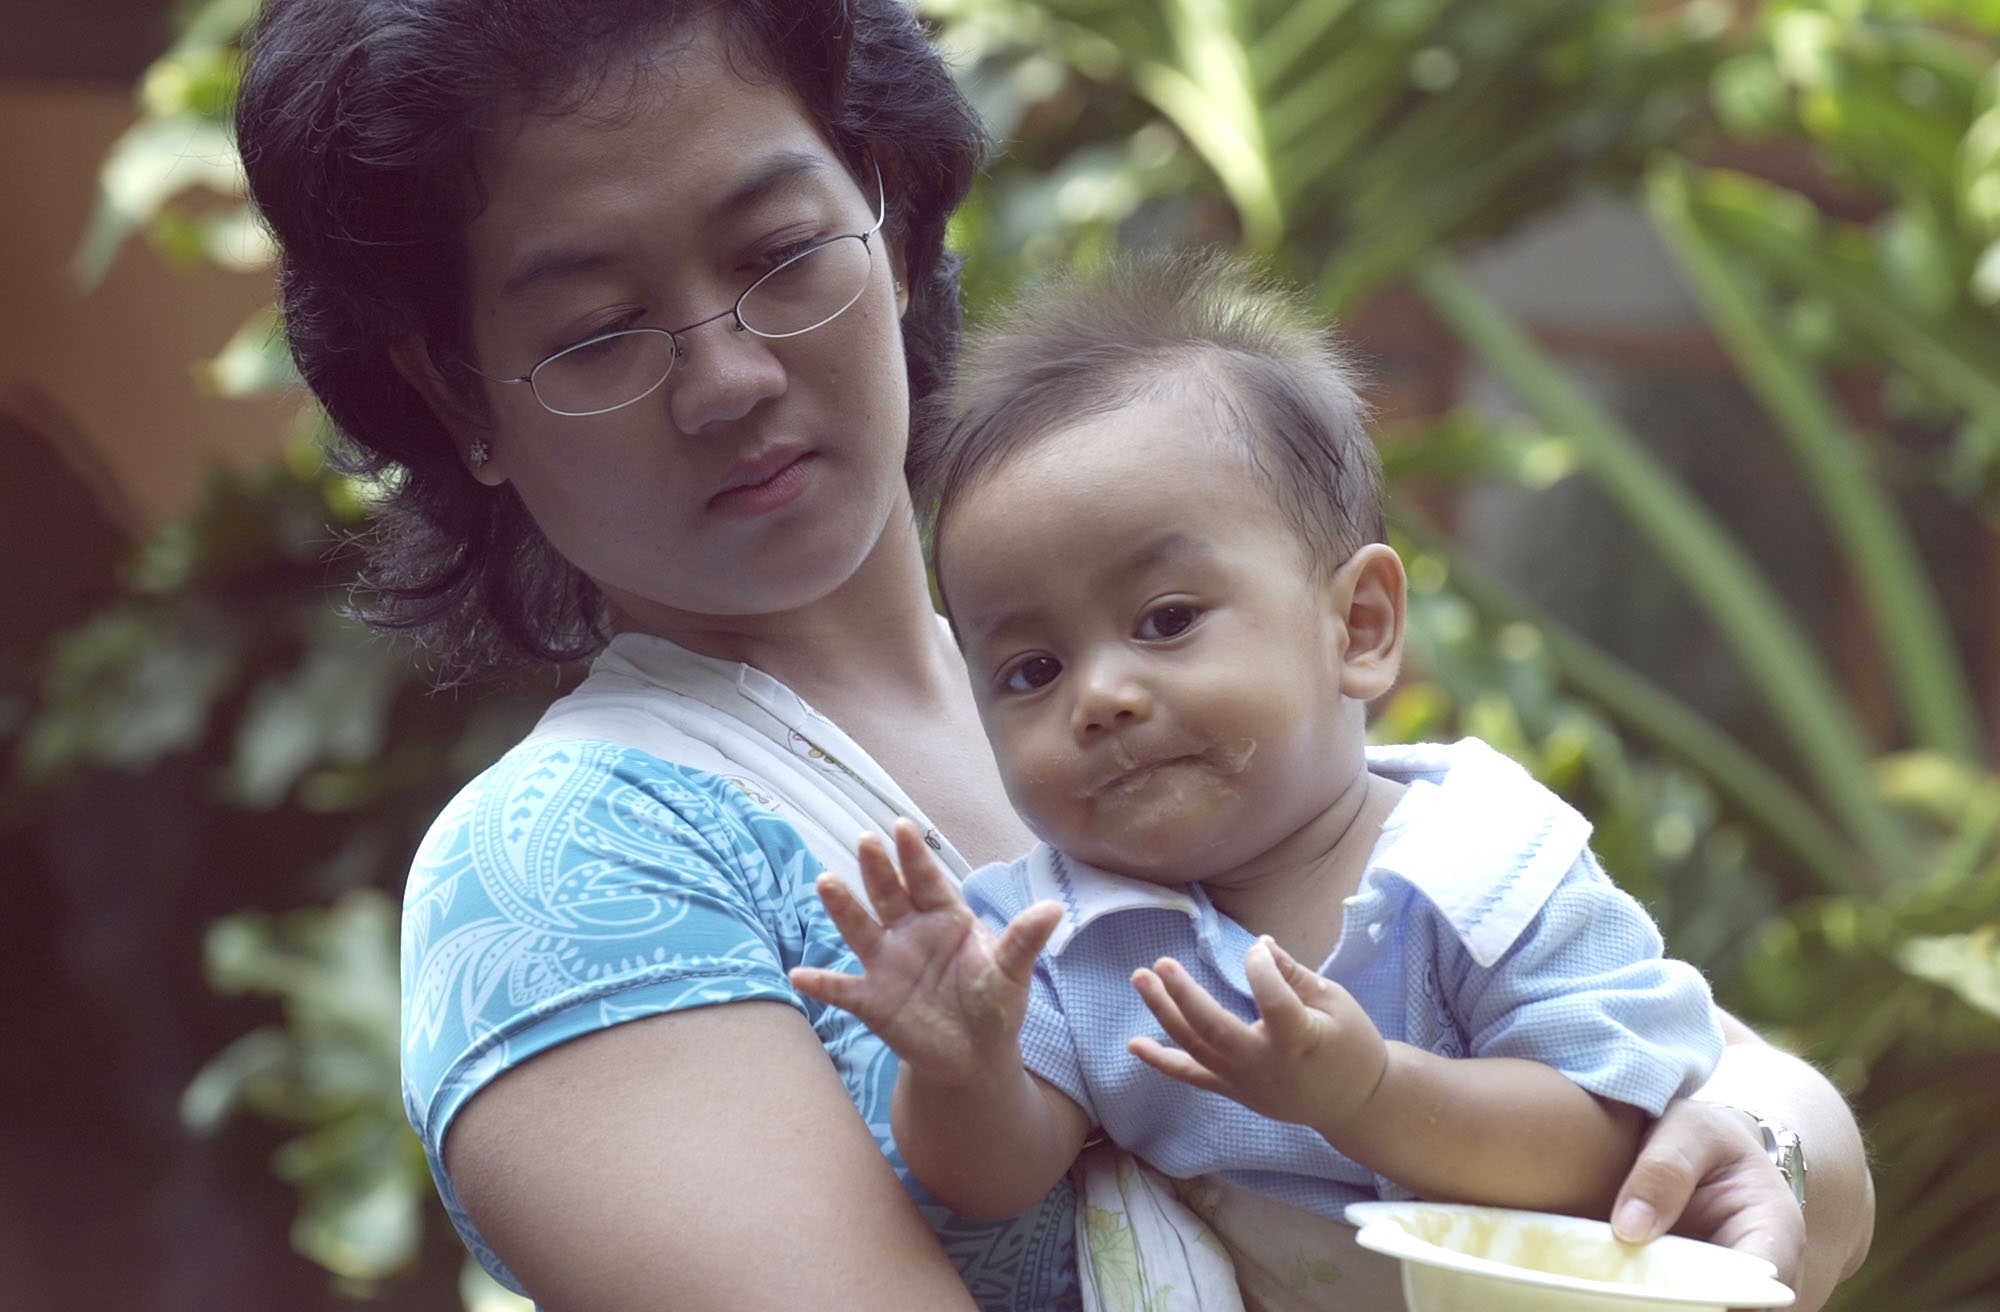
person, people, woman, play, kid, portrait, child, baby, smile, parent, sibling, family, infant, toddler, skin, cute baby, baby boy, portrait photography, mom and baby, baby eat